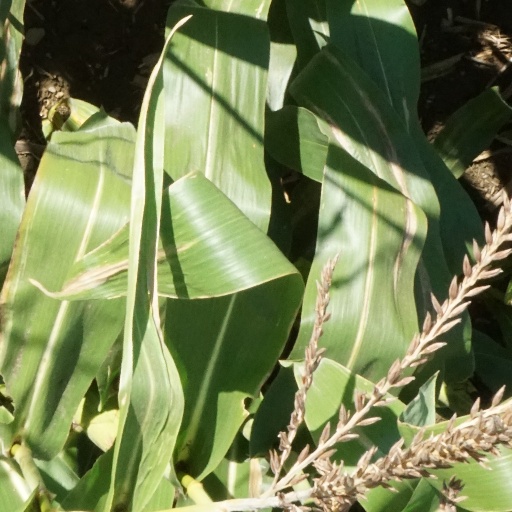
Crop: maize; corn